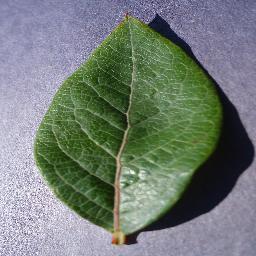
Label: Blueberry___healthy